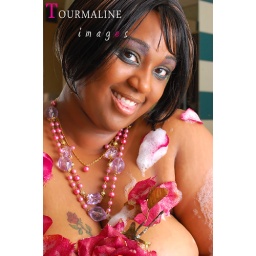
A colorful photo of plus model Lady Shyne covered in red petals in a jacuzzi.